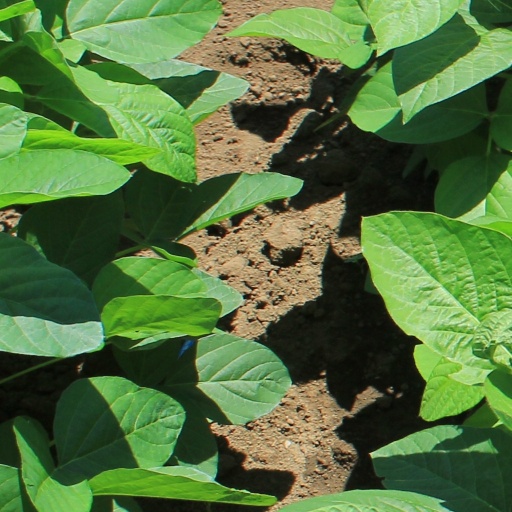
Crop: soybean